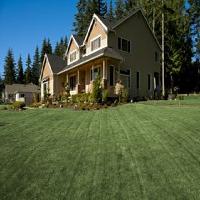
Weather: sun or clear